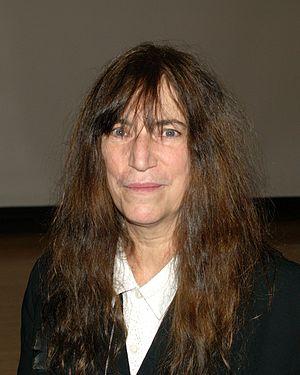
Patricia Lee Smith dite Patti Smith, née le 30 décembre 1946 à Chicago, est une chanteuse et musicienne de rock, poétesse et écrivaine, peintre et photographe américaine.
Un photographe est une personne qui réalise des photographies, à l'aide d'un appareil photographique, ou de fournitures photographiques.